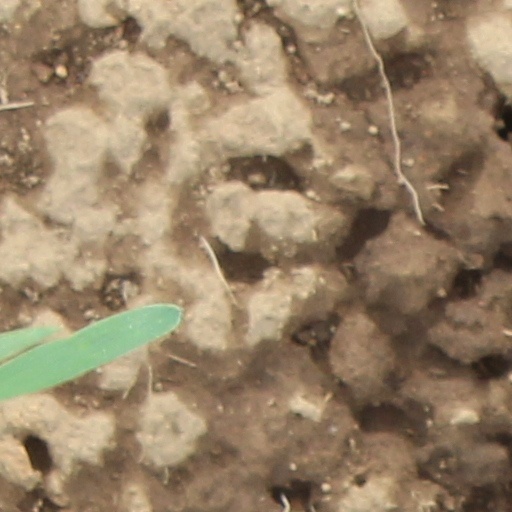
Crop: wheat